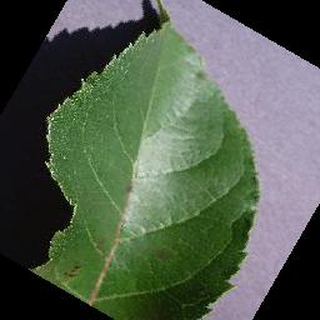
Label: apple_apple_scab